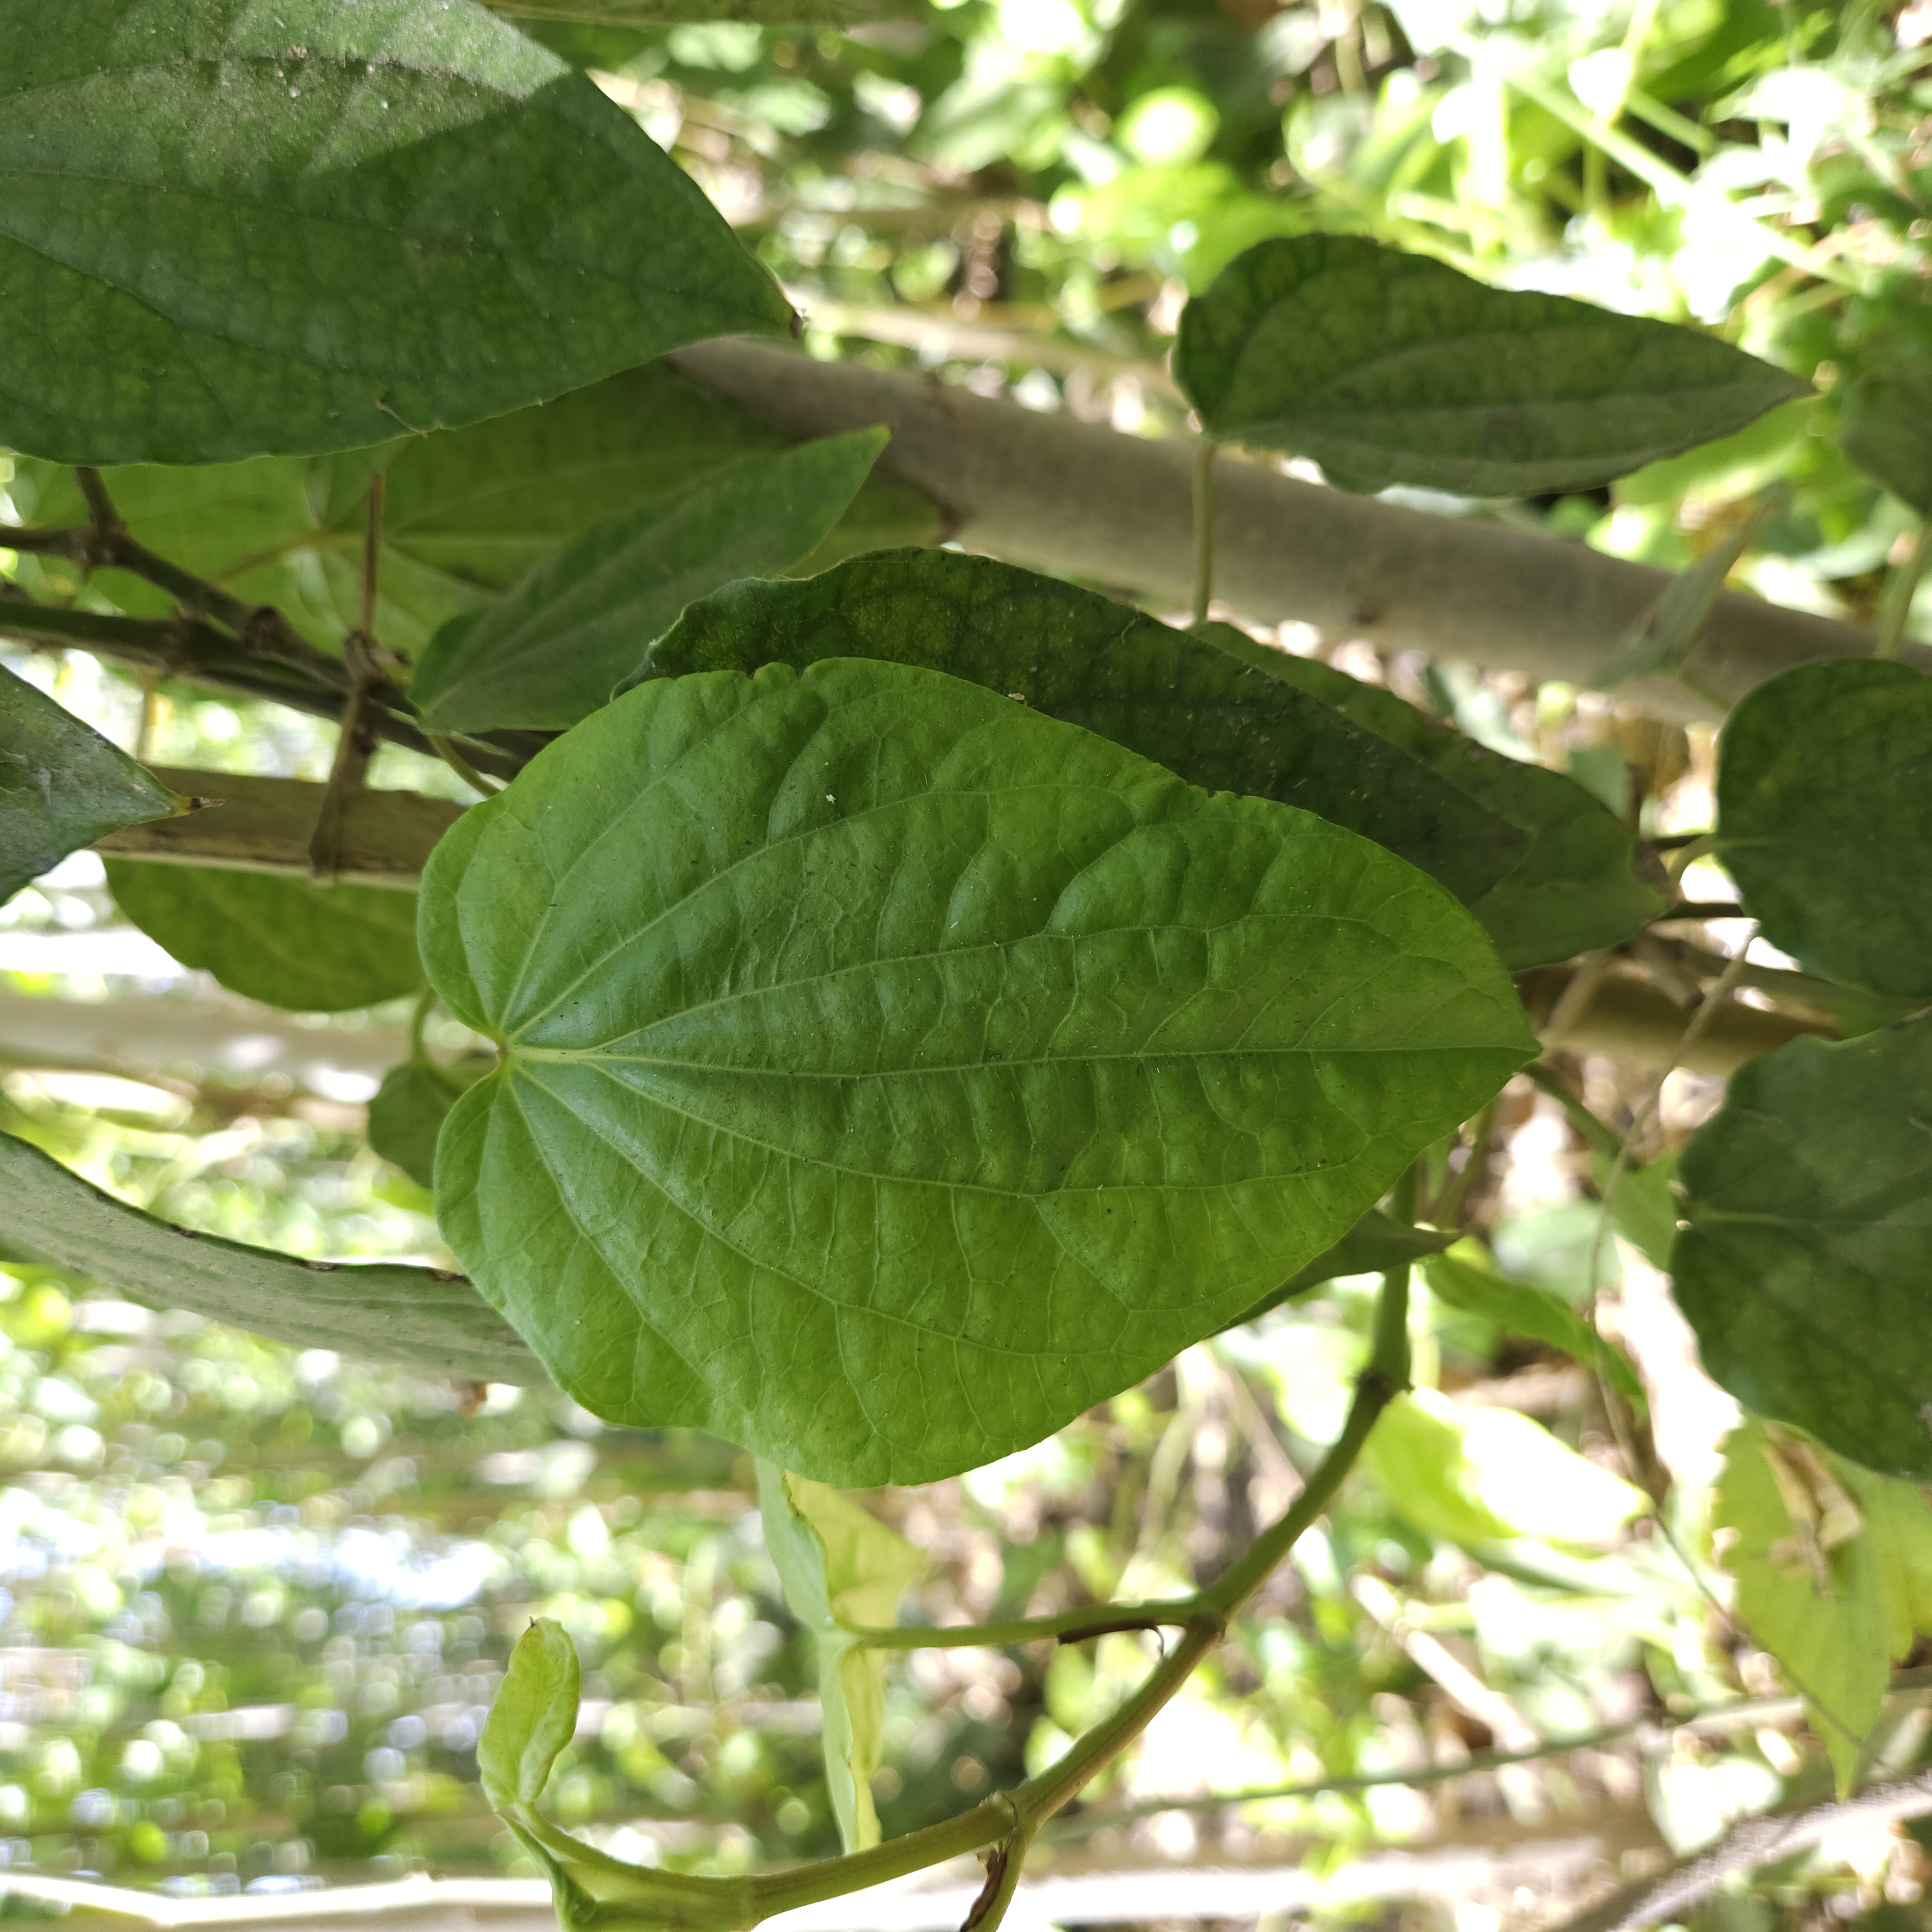
Label: Healthy